53rd Mechanized Brigade (Ukraine)

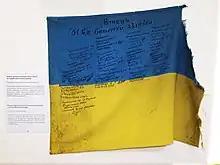
Brigade's battleworn signed flag from the defense at the Vinets stronghold during the battle of Artemivsk

In 2014, the brigade was formed in the village of Nova Liubomyrka in Rivne Oblast. The brigade includes units formed from territorial defense battalions. The brigade also includes units derived from elements of the 17th Guards Tank Brigade and the 24th Mechanized Brigade. The brigade includes three mechanized battalions, a tank battalion, artillery, two battalion tactical groups, air defense, intelligence company. The brigade's 4th Mechanized Infantry Battalion is the former 14th Cherkasy Territorial Defense Battalion of the 24th Mechanized Brigade. The brigade's 5th Mechanized Infantry Battalion is also a battalion formerly of the 24th Mechanized Brigade.